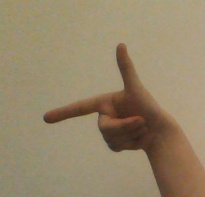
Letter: yaa